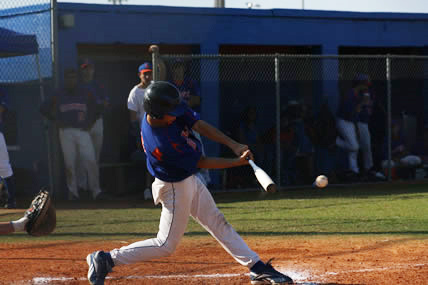
người đàn ông áo xanh dương đang chơi bóng chày trên sân